Information society

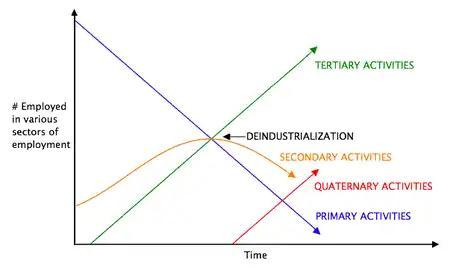
Colin Clark's sector model of an economy undergoing technological change. In later stages, the Quaternary sector of the economy grows.

One of the first people to develop the concept of the information society was the economist Fritz Machlup. In 1933, Fritz Machlup began studying the effect of patents on research. His work culminated in the study "The production and distribution of knowledge in the United States" in 1962. This book was widely regarded and was eventually translated into Russian and Japanese. The Japanese have also studied the information society (or "jōhōka shakai").